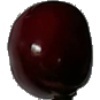
Label: Cherry 1